Castilleja integra

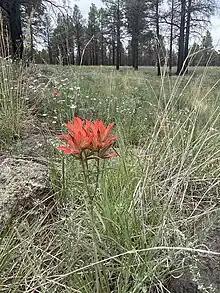
"Castilleja integra" flowering in Coconino National Forest, Arizona

The natural range of "Castilleja integra" can be broadly defined as northern Mexico and the southwestern United States. In the United States its range includes Arizona, Colorado, New Mexico, and Texas, but it not found in California or Nevada. It also grows in much of northern Mexico including the states of Baja California, Sonora, Chihuahua, Coahuila, Nuevo León, Tamaulipas, and Durango. The distribution of elevations is quite wide for this species, most often and they may be occasionally be found all the way down to .